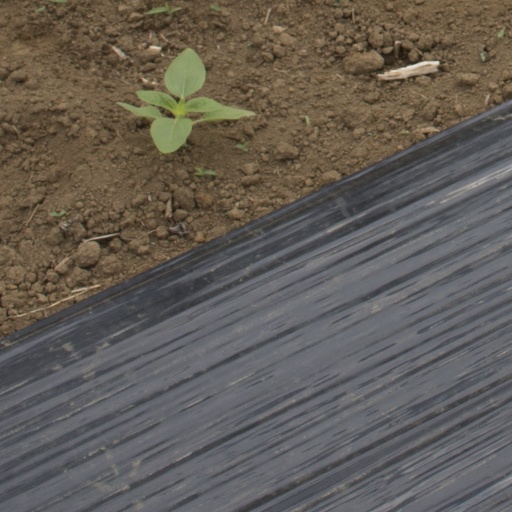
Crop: Jerusalem artichoke